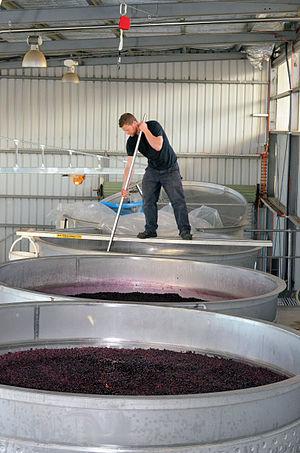
Pigeage de la vendange
Le pigeage consiste à enfoncer le chapeau de marc en surface dans la partie liquide du moût. Cette opération se pratique en vinification, lors de la cuvaison pour favoriser la macération et empêcher une piqûre acétique.